Quarantoli

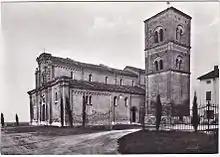
Pieve of Quarantoli

In the western part of the village stands the Parish of Our Lady of the Snows, whose existence has been documented since 1044 and whose importance was comparable to the abbey of Nonantola. In the 12th century the church was rebuilt by Matilde di Canossa (the date of its consecration on 15 November 1114 is carved on the altar). It was restored in the 15th century and the Baroque façade was built in 1670. In 1915, the church was enlarged. The medieval pulpit is decorated with Romanesque marble sculptures attributed to the circle of Wiligelmo (author of Modena Cathedral). The church was severely damaged in 2012 after the Emilia earthquake.